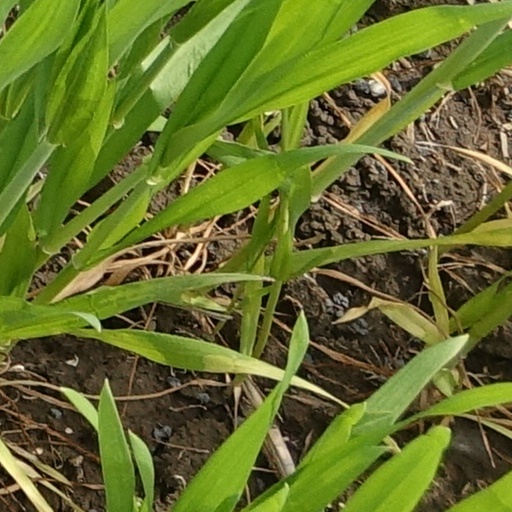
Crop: wheat